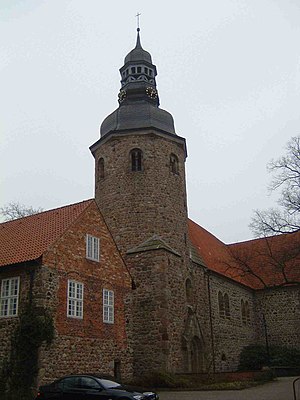
Zeven / Geografi
St. Viti Kirche, der er en del af Kloster Zeven
Zeven er en administrationsby i Samtgemeinde Zeven med knap 13.600 indbyggere. Den ligger i den centrale del af Landkreis Rotenburg, i den nordlige del af den tyske delstat Niedersachsen.